Managed lane

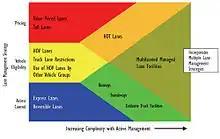
Types of managed lanes grouped by strategy and complexity

Strategies for managing lanes typically fall into one of three categories. These include pricing, vehicle eligibility, and access control. Most managed lane implementation incorporate the application of multiple management strategies. In the United States, managed lanes are almost always located within the right-of-way of freeways, often on the left or "high speed" side of the mainlanes, but sometimes on the right lane or shoulder lane for short distances. Agencies often combine lane management strategies and applications of various intelligent transportation systems (ITS) and traffic control devices to address both safety and operation needs. Examples include: